4-H

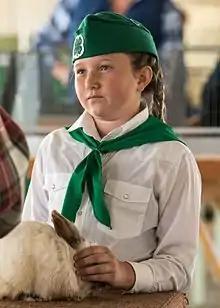
A girl presenting her rabbit at the Calaveras County Fair in California 2016

Otis E. Hall wrote the original pledge of Kansas in 1918. Some California 4-H clubs add either "As a true 4-H member" or "As a loyal 4-H member" at the beginning of the pledge. Minnesota and Maine 4-H clubs add "for my family" to the last line of the pledge. Initially, the pledge ended in "and my country," but in 1973, "and my world" was added.